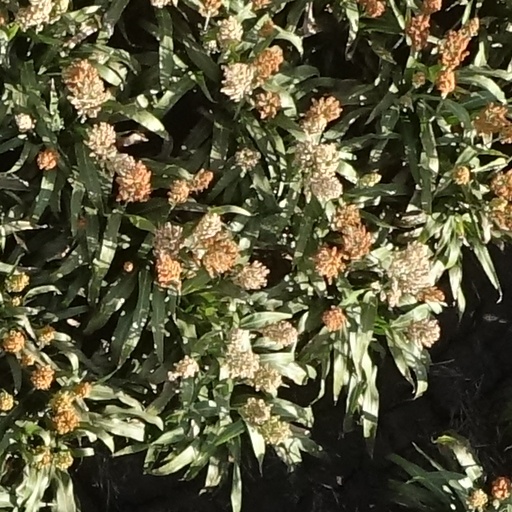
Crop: sorghum